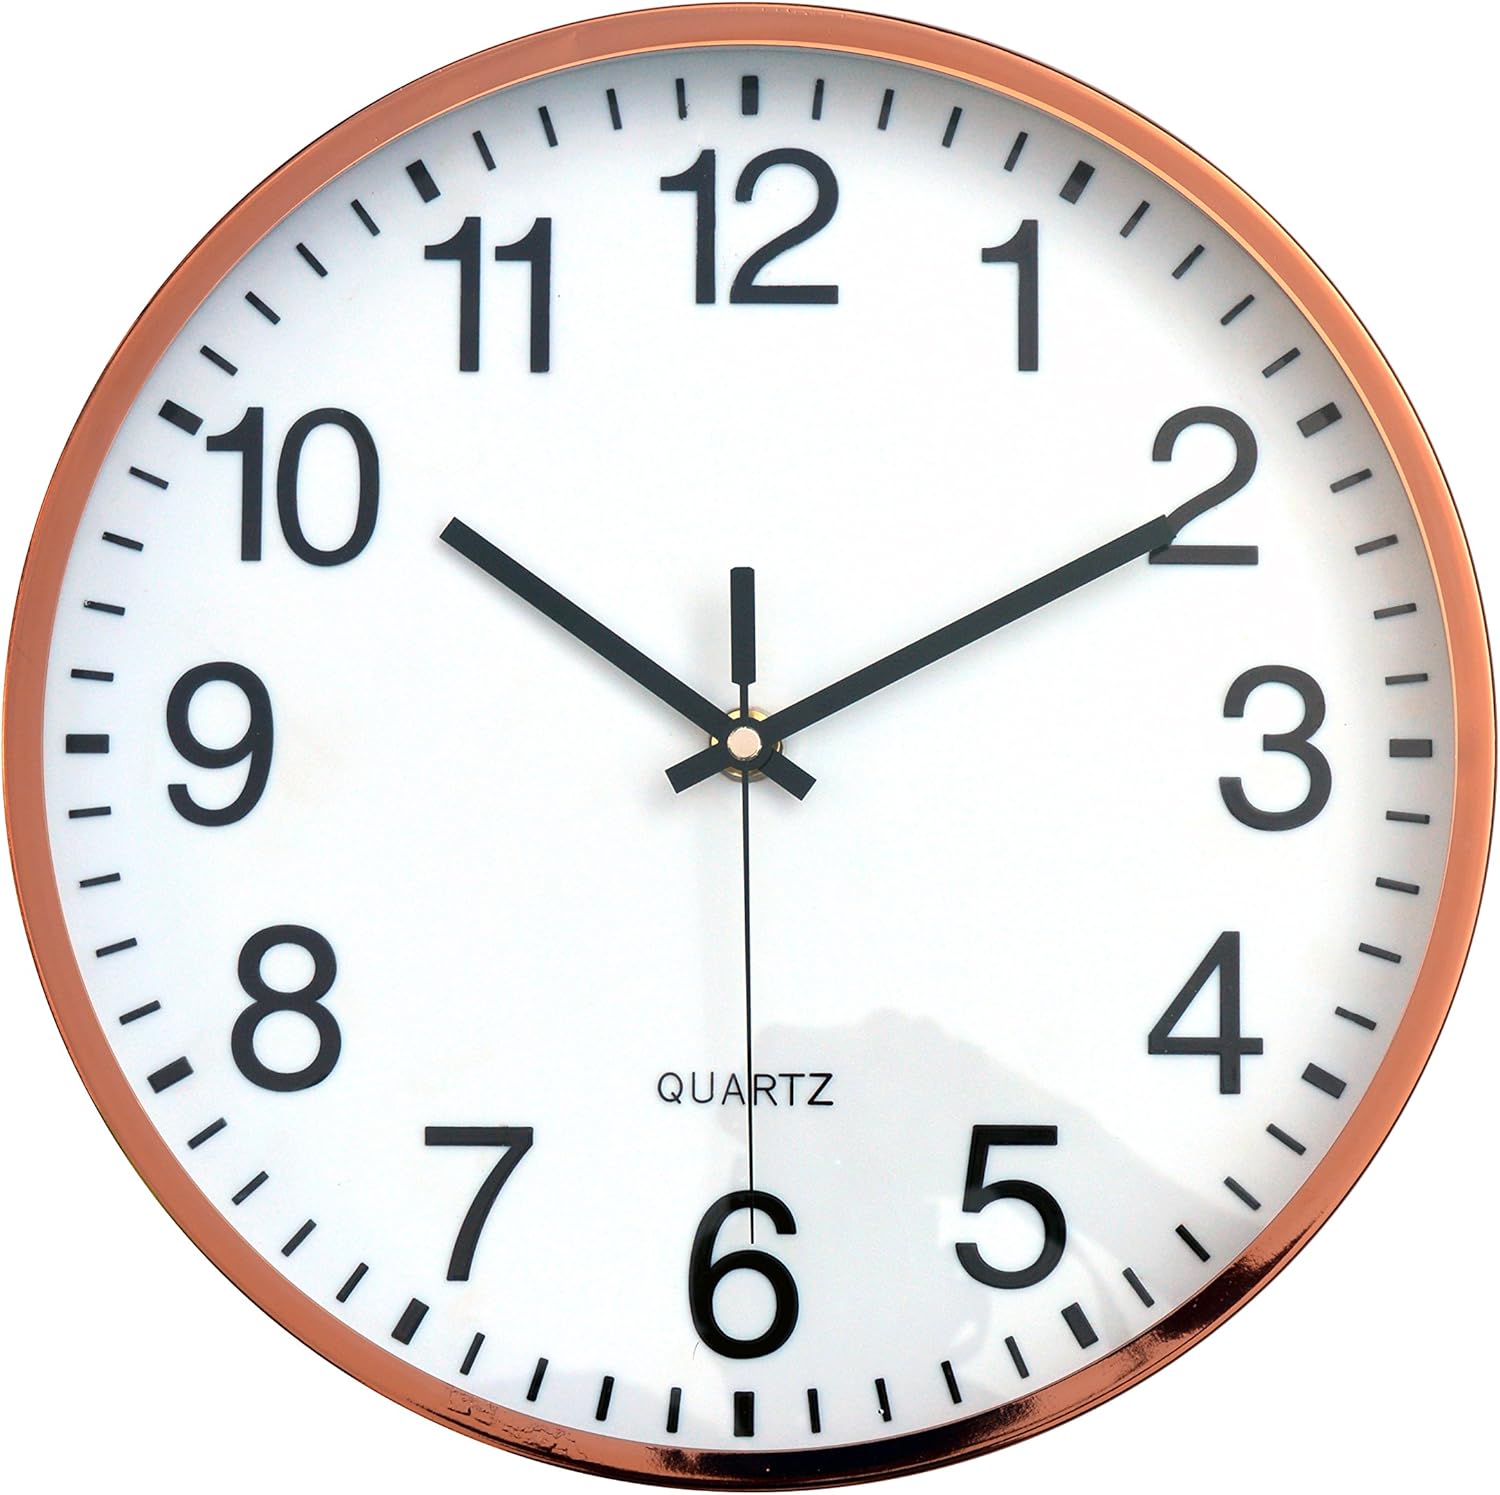
Tempus® Contemporary Metal Wall Clock with Embossed Numbers and Silent Sweep Quiet Movement, 12", Pink/Gold
Category: Amazon Home
This impressive contemporary 12 inch clock will make a bold statement in any home or office. The wide profile metal frame is 1.75 inches deep and features a trendy pink gold finish. The large numerals are over 1 inch tall and are embossed on the white face for extra clarity and readability. The clock also features a silent sweep movement, which allows the second hand to "sweep" around the dial and eliminates all annoying ticking sounds. This clock uses one (1) AA battery, which is not included.
Features: 12 inch contemporary metal wall clock | All metal frame with trendy pink gold finish | Embossed easy-to-read numbers on a white face | Silent sweep feature completely eliminates ticking sound | Uses one AA battery, not included